Ordzhonikidzevsky City District, Perm

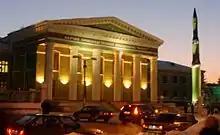
NPO "Iskra" building on Vedeneyeva Street

Ordzhonikidzevsky City District is one of the seven city districts of the city of Perm in Perm Krai, Russia, located on both banks of the Kama River. Population: